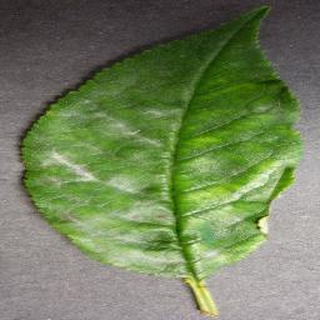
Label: cherry_powdery_mildew